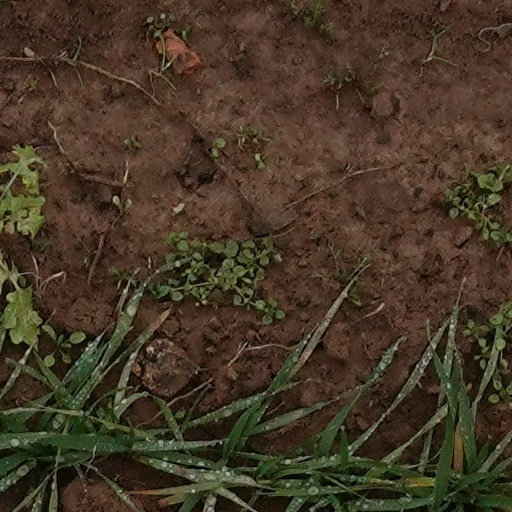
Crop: wheat